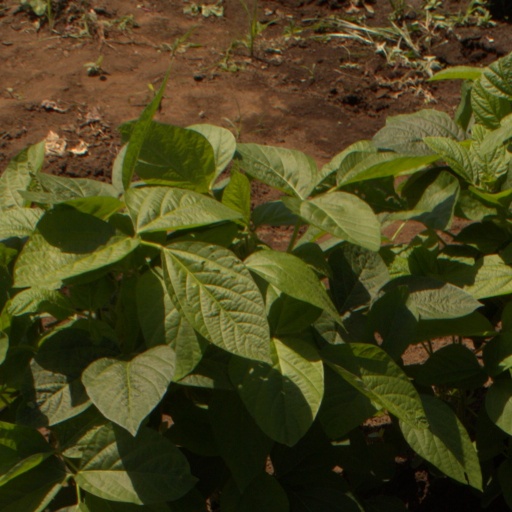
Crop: soybean